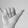
ASL letter: Y